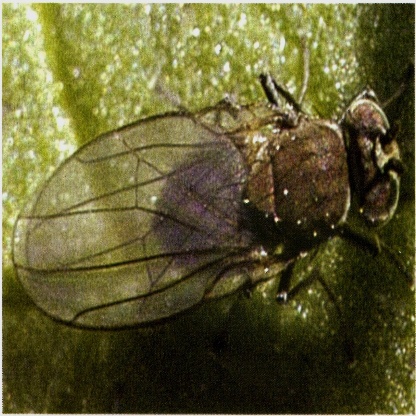
Nhãn: Rầy Nâu (Brown Plant Hopper)